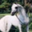
Label: horse